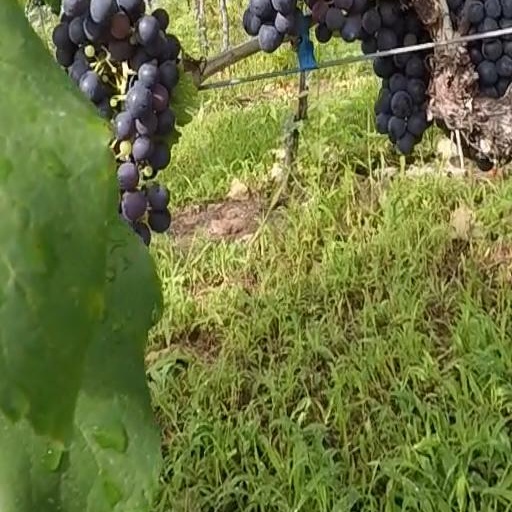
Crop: grape